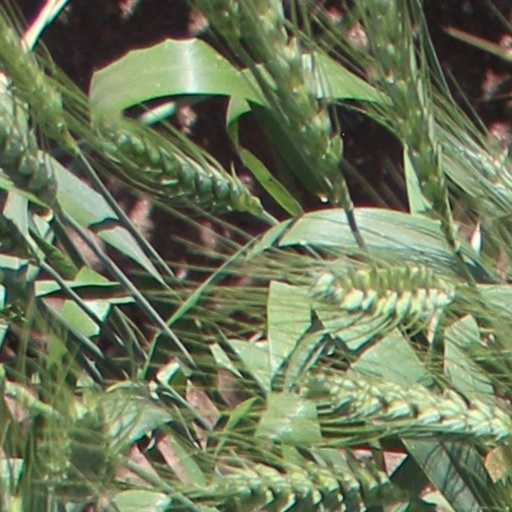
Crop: wheat